Chris Hughton

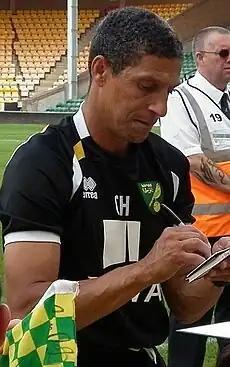
Hughton with for Norwich in 2012.

At the end of the 2011–12 season, Birmingham gave Norwich City permission to talk to Hughton about their vacant managerial post, and he signed for "the Canaries" on 7 June 2012. His first league game in charge was against Fulham, where Norwich lost 5–0, although this result was followed by memorable league victories against both Arsenal and Manchester United, as well as a League Cup victory against Tottenham Hotspur. Norwich, however, experienced bad form throughout the winter and towards the end of the season. Wins against West Brom and Manchester City, on the last day of the season, prevented relegation, meaning Wigan Athletic instead went down. Having battled against relegation for the whole of the season, Hughton's first season in charge saw them finish in 11th place.